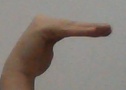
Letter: haa